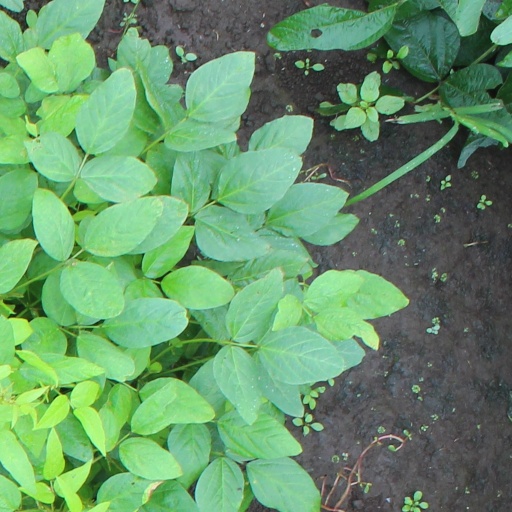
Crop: soybean